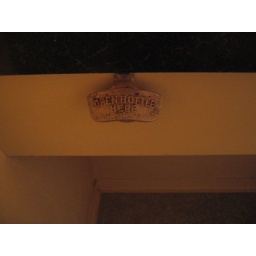
this was in our hotel room attached to the bathroom sink